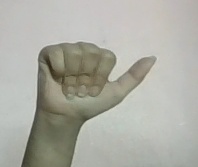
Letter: dhad